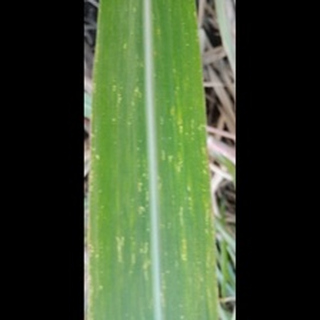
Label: sugarcane_mosaic